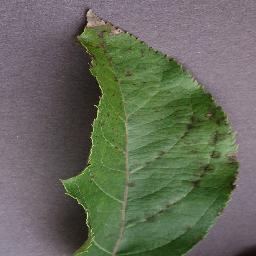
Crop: apple
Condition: scab